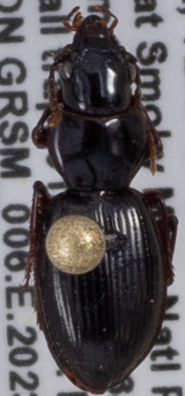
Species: Cyclotrachelus freitagi
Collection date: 2023-08-01
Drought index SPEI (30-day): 0.86
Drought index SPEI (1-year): -0.17
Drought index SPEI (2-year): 0.594